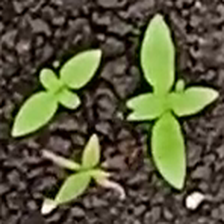
Weed species: Moti_dudhi(Euphorbia_geneculata_L)